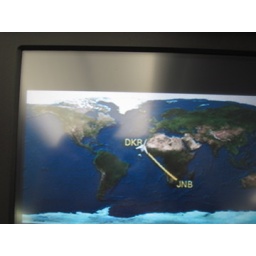
The personal TV's in our plane seats